6-Tage Rennen

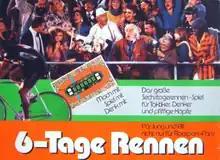

6-Tage Rennen (German for "6-Day Race") is a bicycle racing board game published in Germany in 1986 by Holtmann VIP as a promotional item.